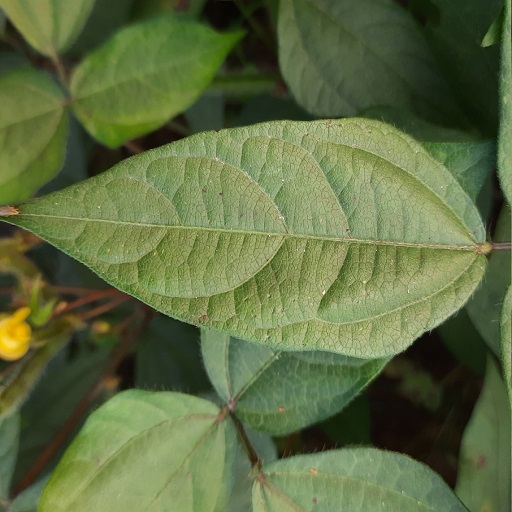
Label: Healthy